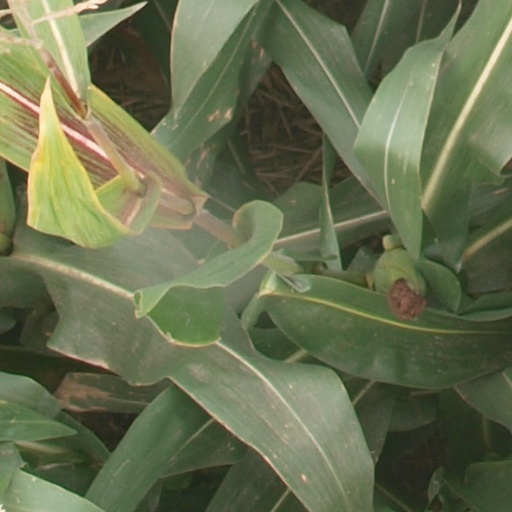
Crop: maize; corn